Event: Nepal Earthquake
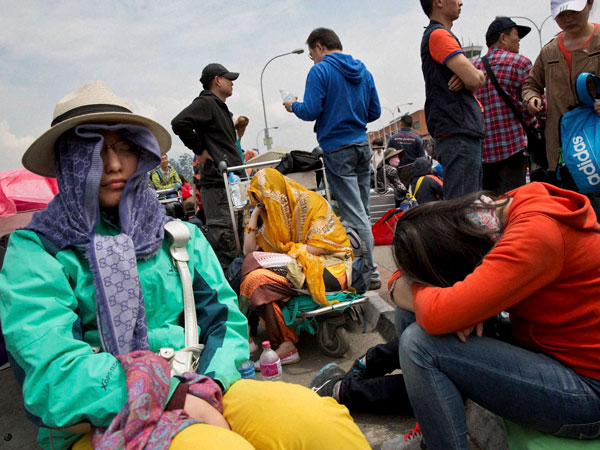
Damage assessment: no_damage